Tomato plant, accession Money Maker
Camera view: horizontal (90 deg, fisheye); turntable rotation: 240 degrees
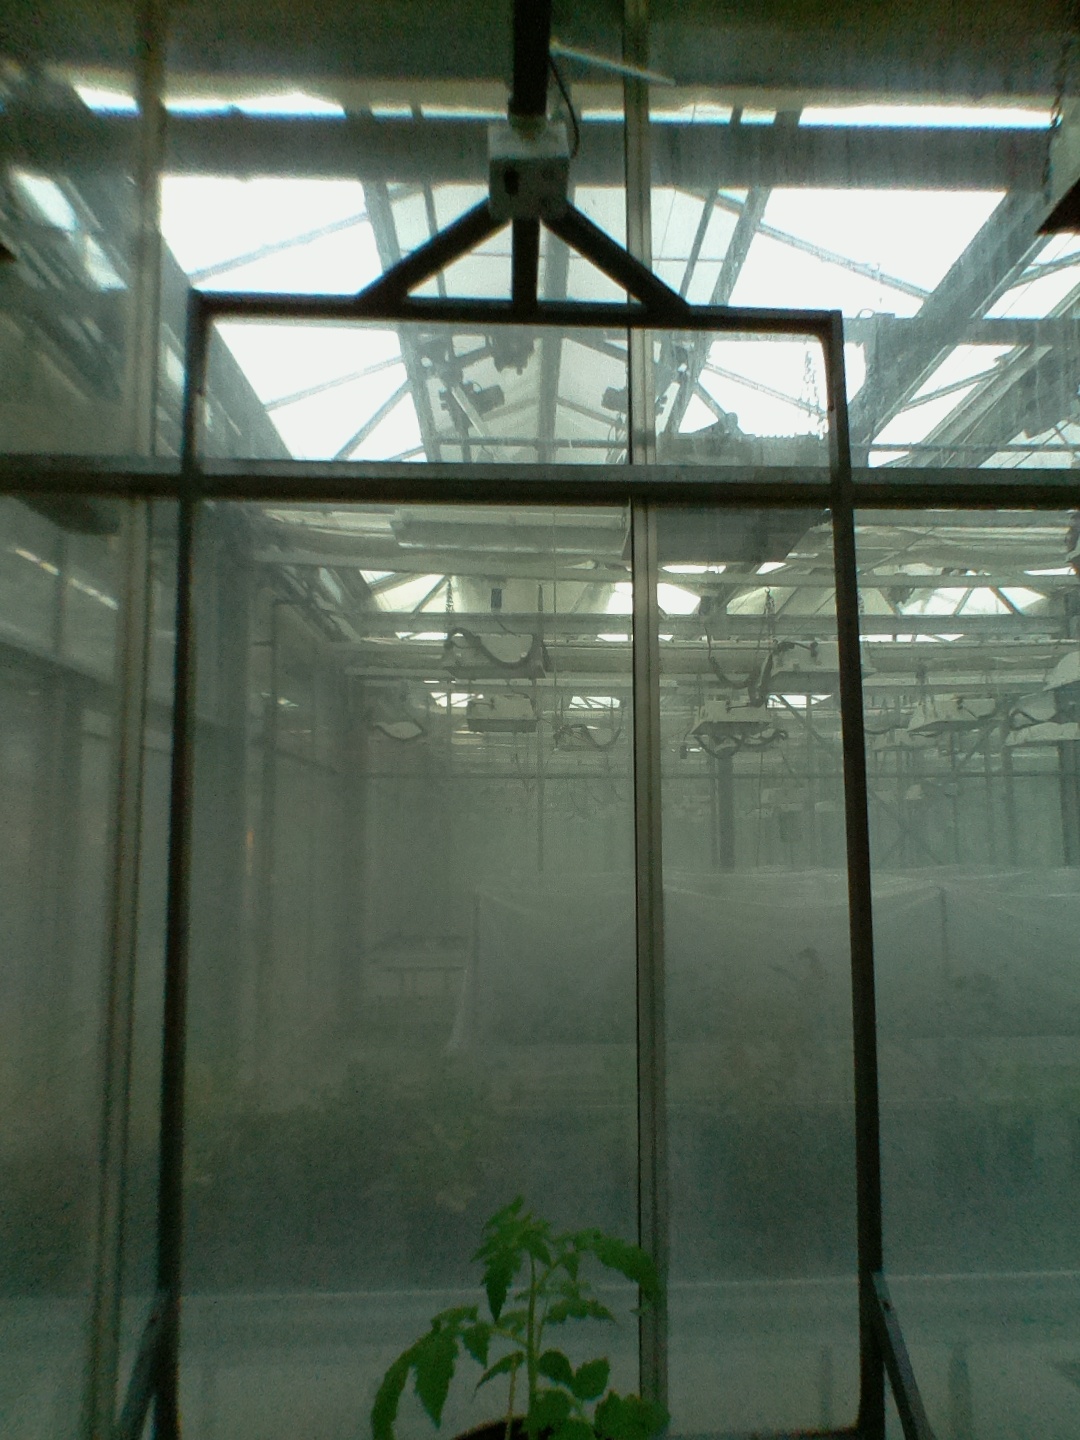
BBCH growth stage 13: 6 of true leaves visible